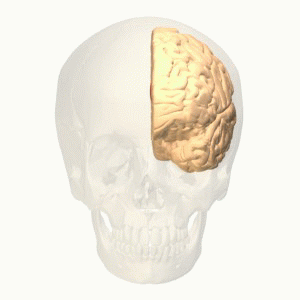
La solitude est l'état, ponctuel ou durable, plus ou moins choisi ou subi, d'un individu qui n’est engagé dans aucun rapport avec autrui.
Le cortex cingulaire antérieur est la partie frontale du cortex cingulaire, qui ressemble à un « collier » s'enroulant autour du corps calleux.